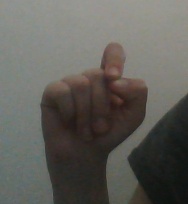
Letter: fa